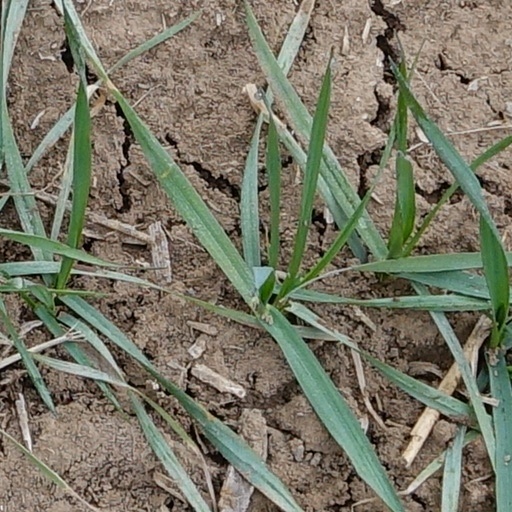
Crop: wheat